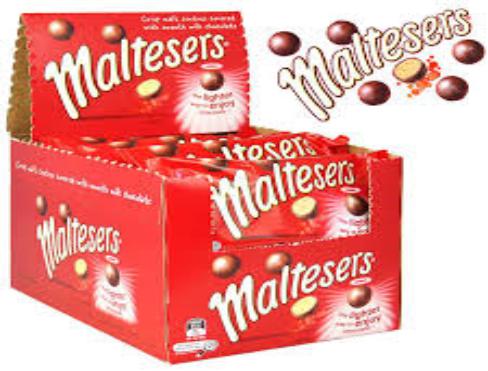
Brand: Maltesers
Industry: Food